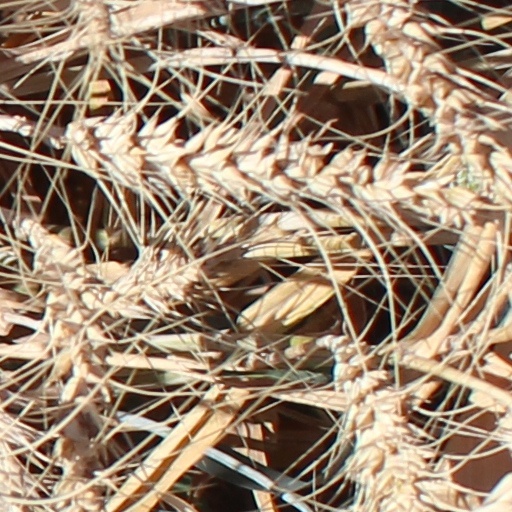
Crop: wheat